JayFrance

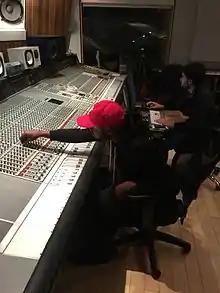
JayFrance in the studio during a mixing session.

JayFrance first started experimenting with music as a student at Hazelwood West High School. His first major production hit came with Atlantic recording artist Fetty Wap's "My Way" in 2015. It also featured rapper Drake on the remix. The song reached #7 on the Billboard Hot 100 and attained the widespread attention for the first time. Following its release to digital retailers, "My Way" jumped 80 positions from 87 to number 7, fueled by 152,000 first-week sales and 6.6 million domestic streams.